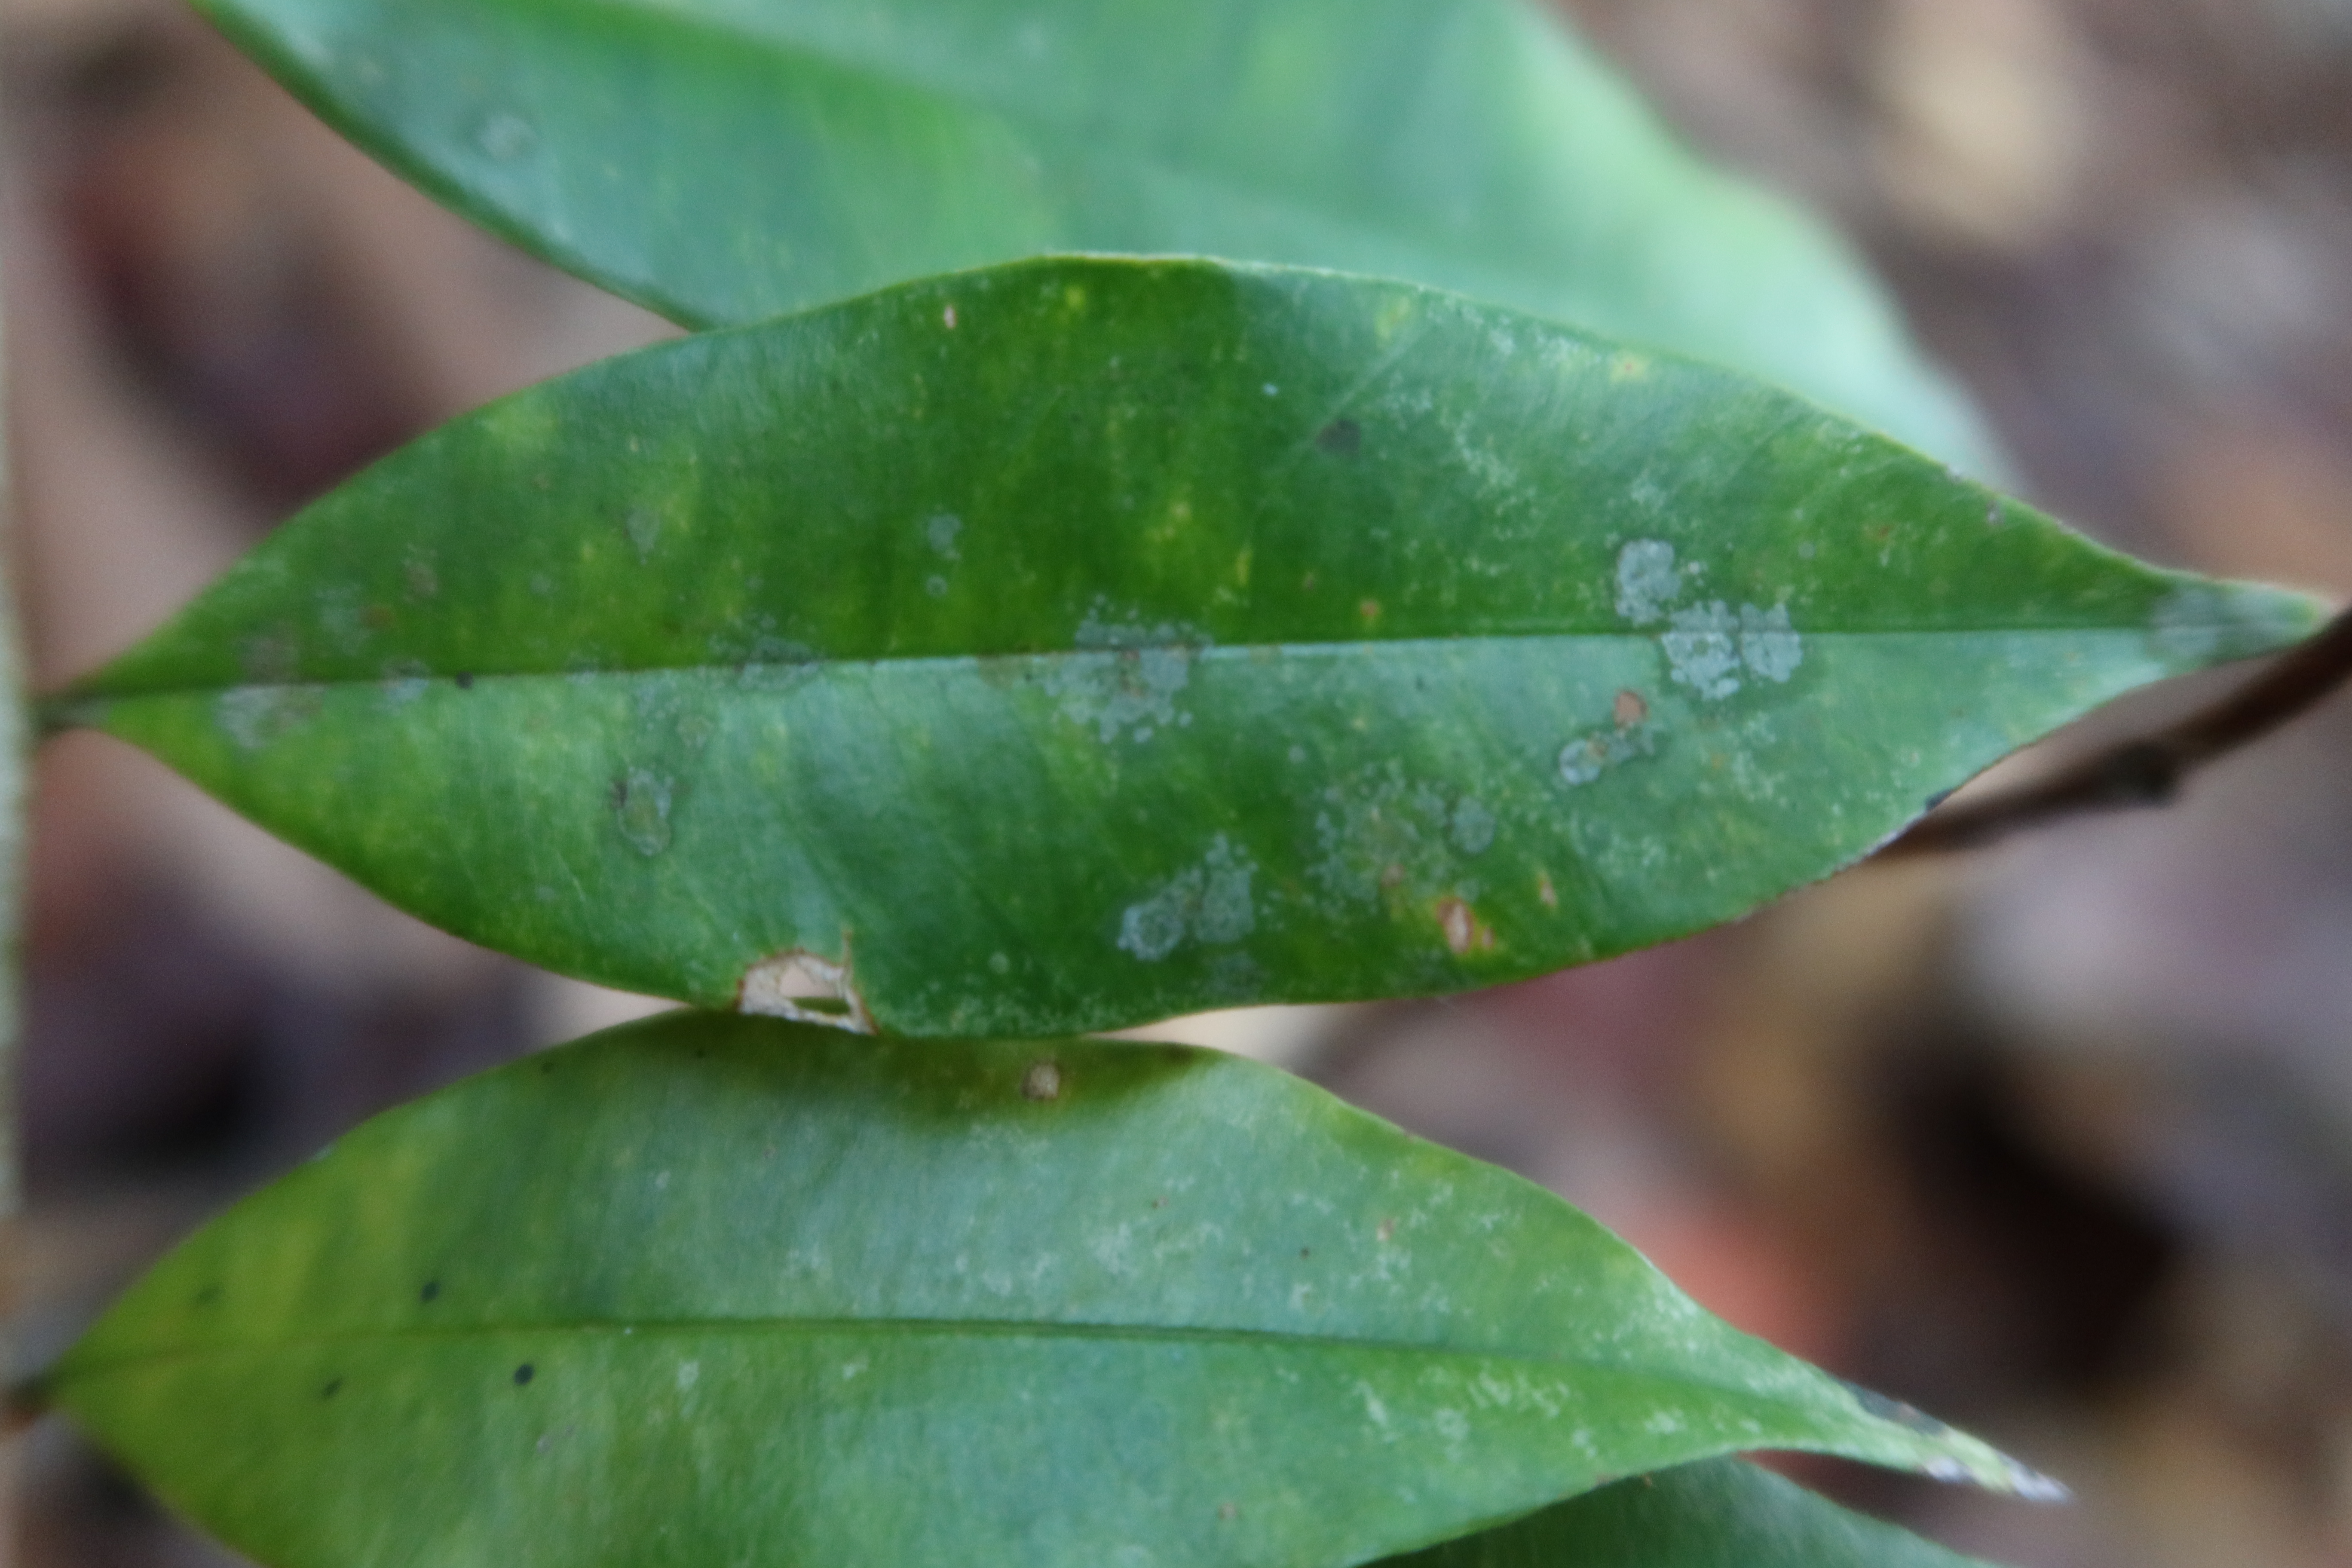
Label: Brown spots